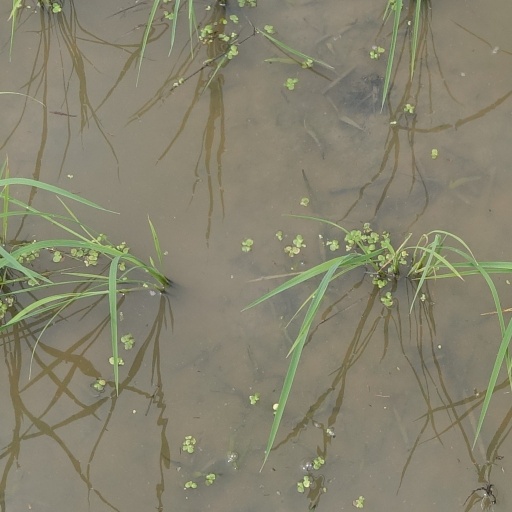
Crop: rice